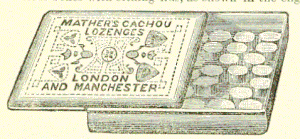
Boîte de cachou (1879). SOurce The Chemist and Druggist, 15 May 1879
Les cachous sont des sucs astringents de provenance diverse qui se retirent par décoction des fruits de l’Areca catechu L., du bois de l’Acacia catechu ou des feuilles du Nauclea Gambir Hunt. Ils doivent leurs propriétés aux tannins dont ils sont chargés, flavonoïdes antioxydants dont la catéchine à hauteur de 60 %, d'où l'utilisation en pharmacie, en teinture de cachou, et dans le tannage des filets de pêche et des voiles marines, à la couleur rouge brunâtre caractéristique.